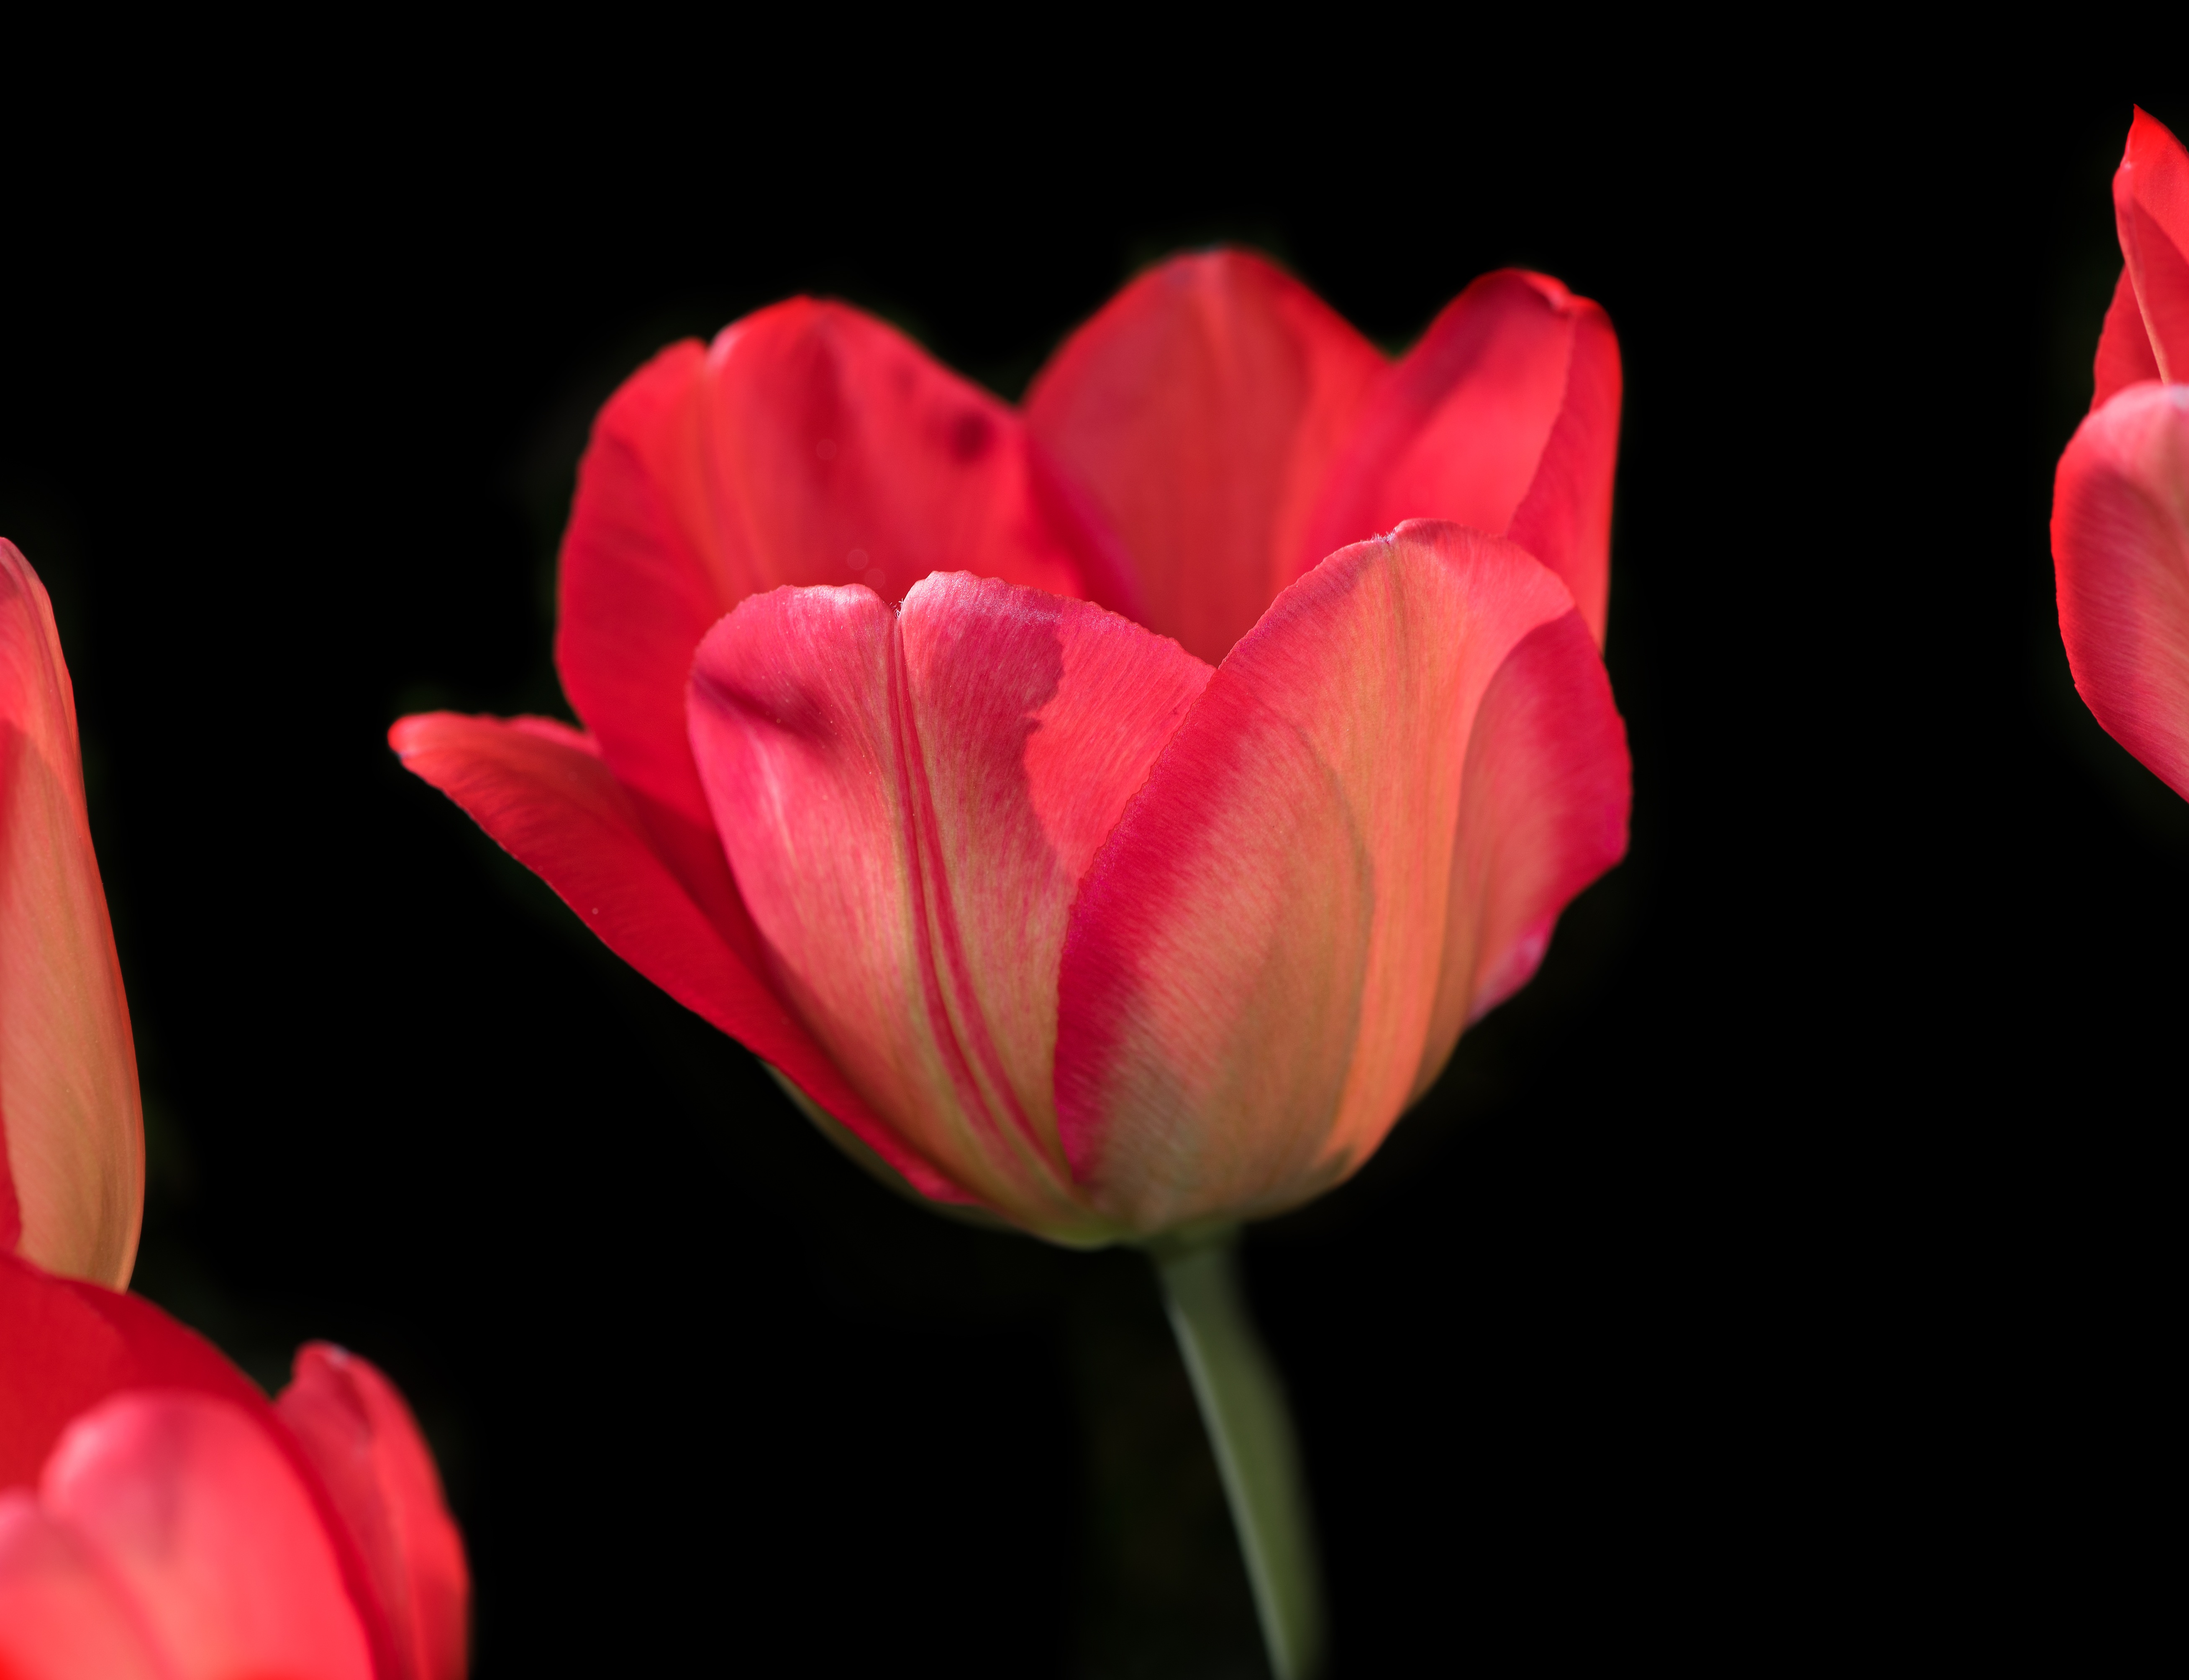
blossom, plant, flower, petal, bloom, tulip, red, pink, close, petals, spring flower, macro photography, flowering plant, schnittblume, plant stem, land plant